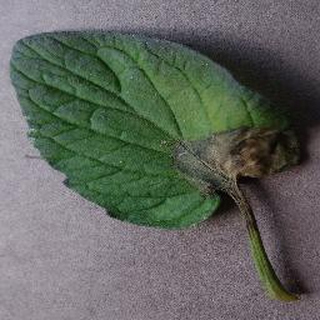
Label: tomato_late_blight